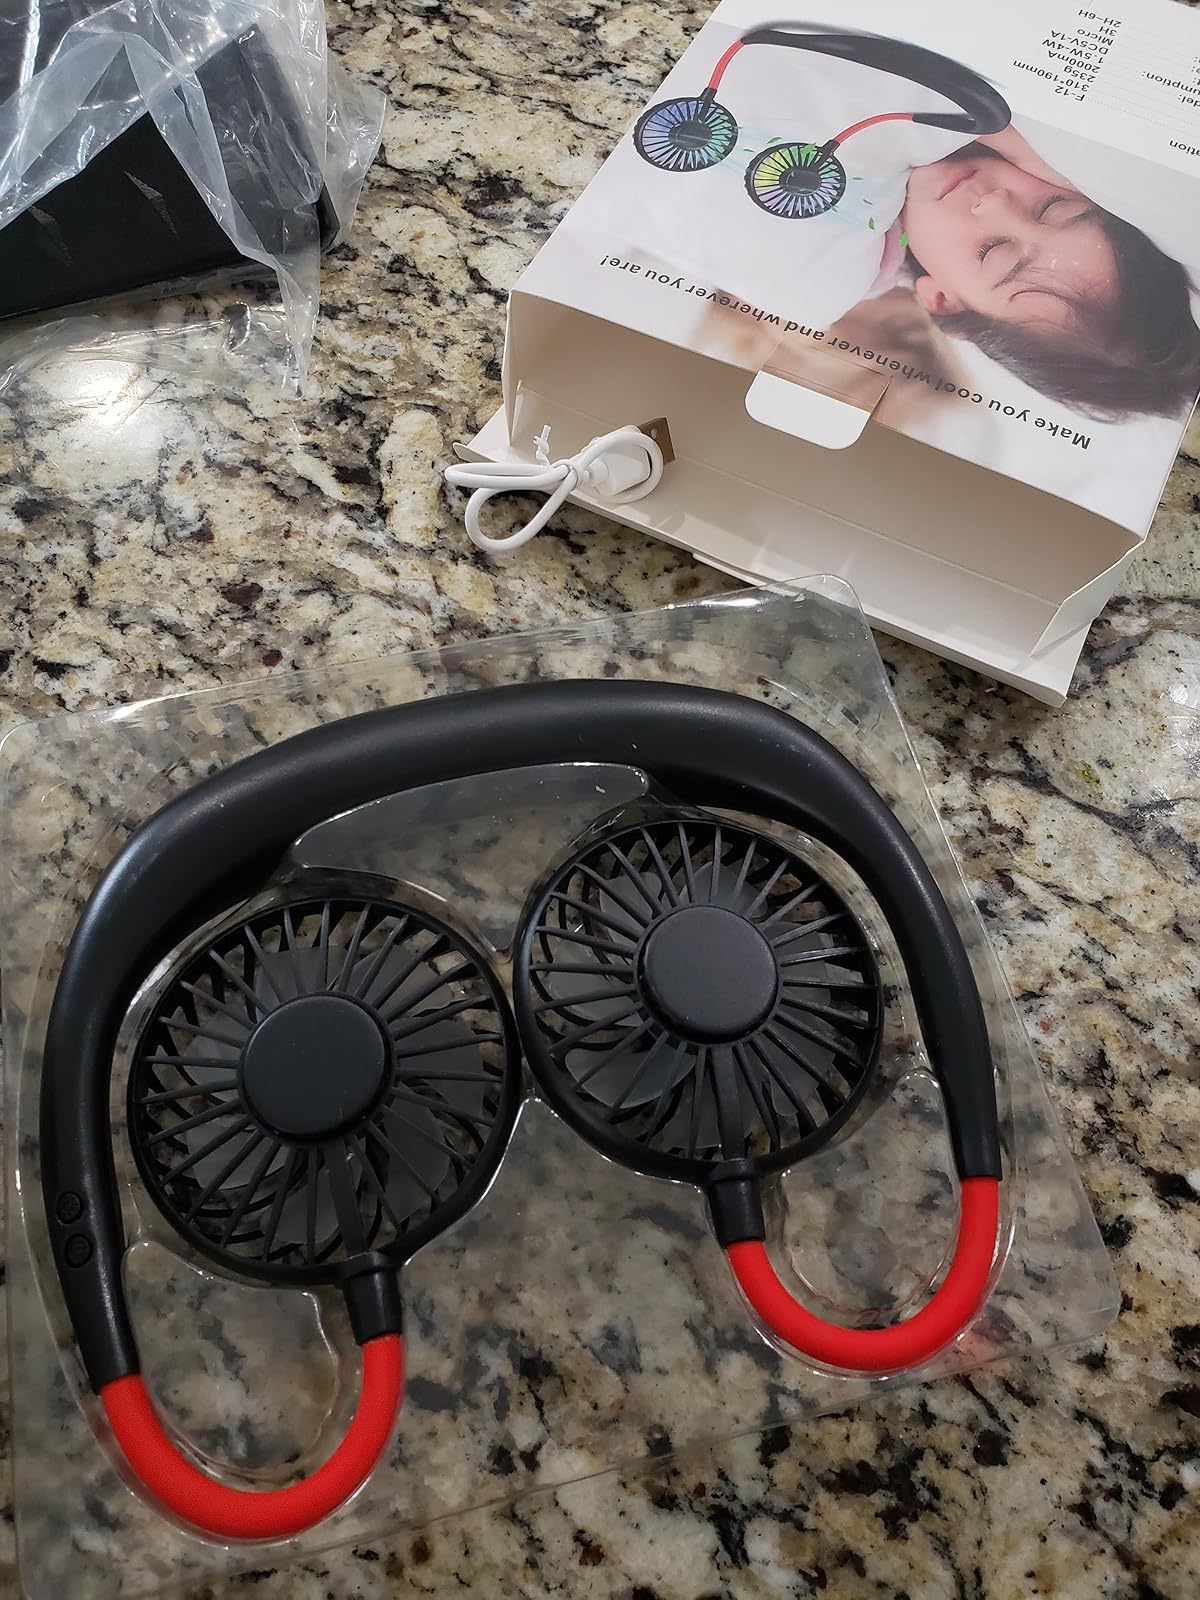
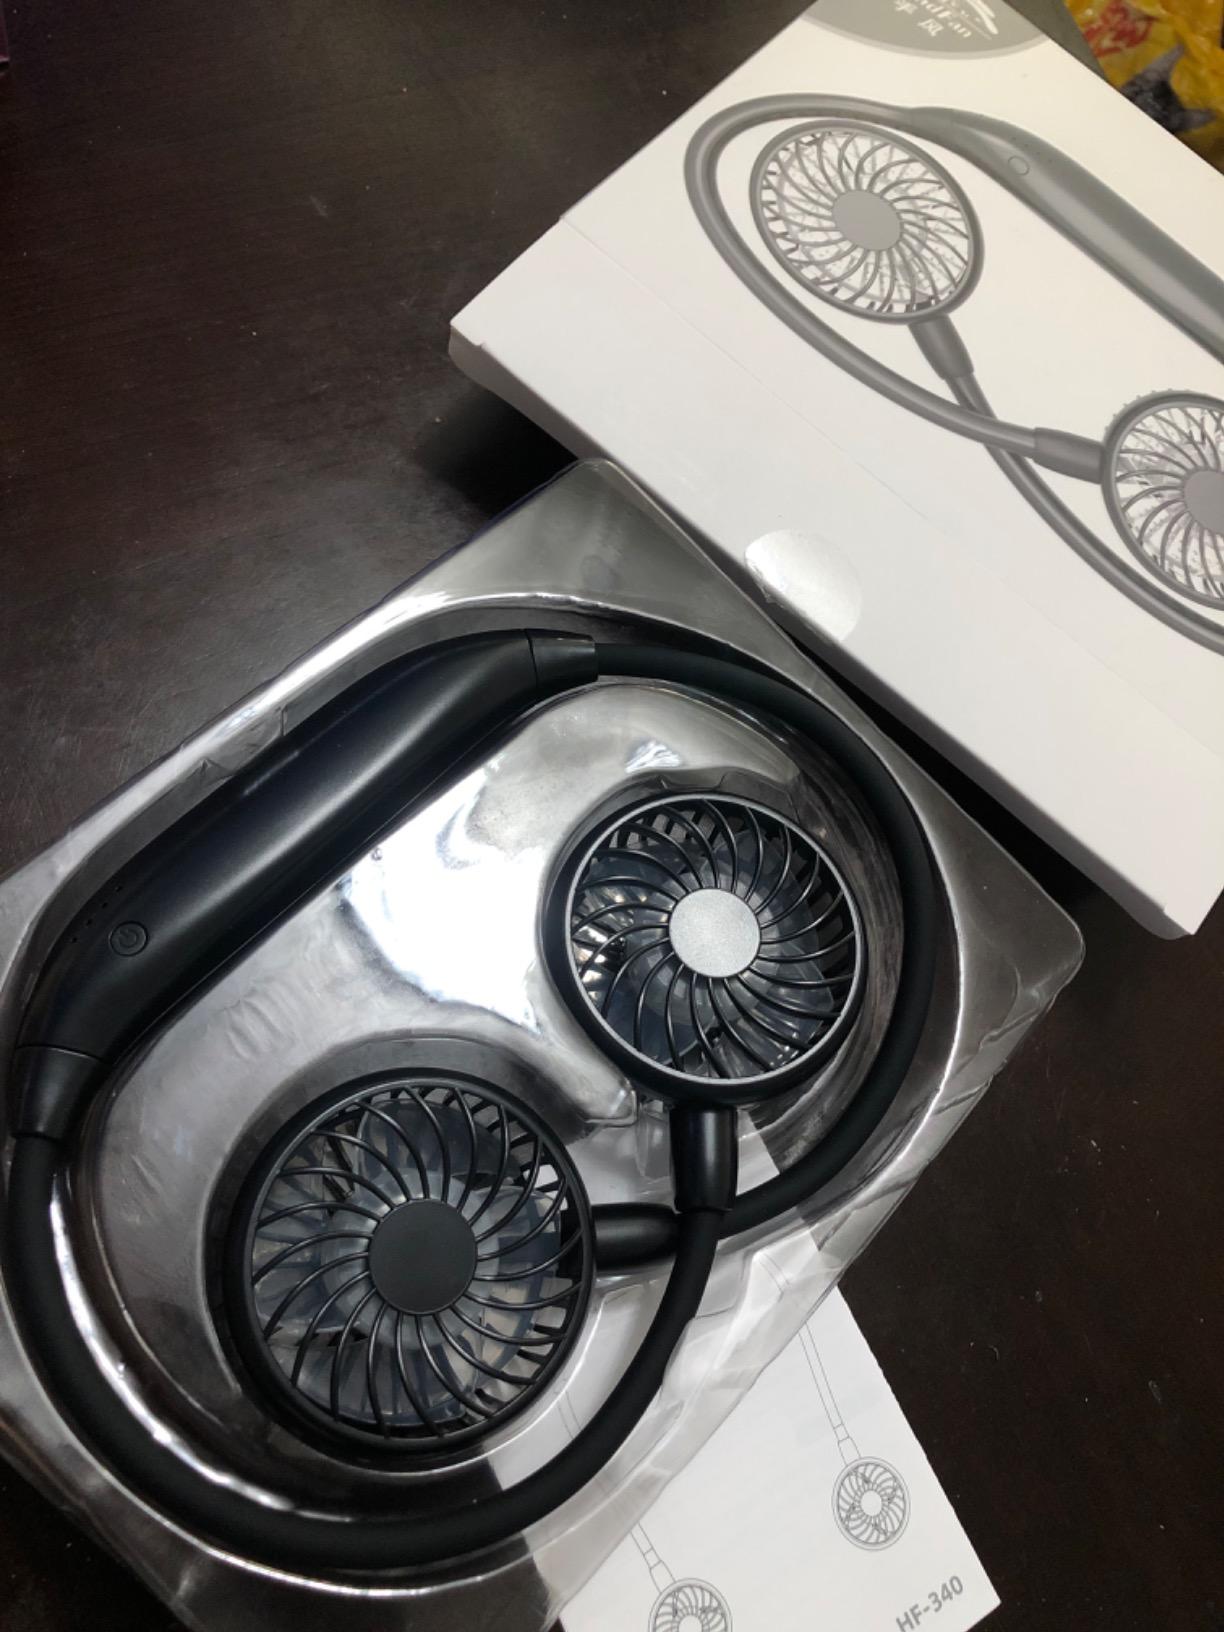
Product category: fan
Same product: no